Black people

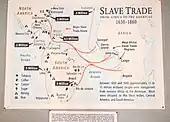
The main slave routes in the Atlantic Slave Trade

The second half of the 20th century to the present has seen a gradual shift towards improved human rights for Aboriginal people. In a 1967 referendum, more than 90% of the Australian population voted to end constitutional discrimination and to include Aborigines in the national census. During this period, many Aboriginal activists began to embrace the term "black" and use their ancestry as a source of pride. Activist Bob Maza said: